HCLTech

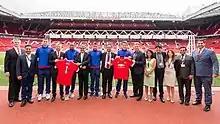
HCL became Manchester United's digital technology partner in 2015.

HCL went public on 11 January 2000, with an issue of 14.2 million shares. By the early-2000s, its wholly owned subsidiary HCL Comnet had expanded its offerings from VSAT to include network security and IT infrastructure services.